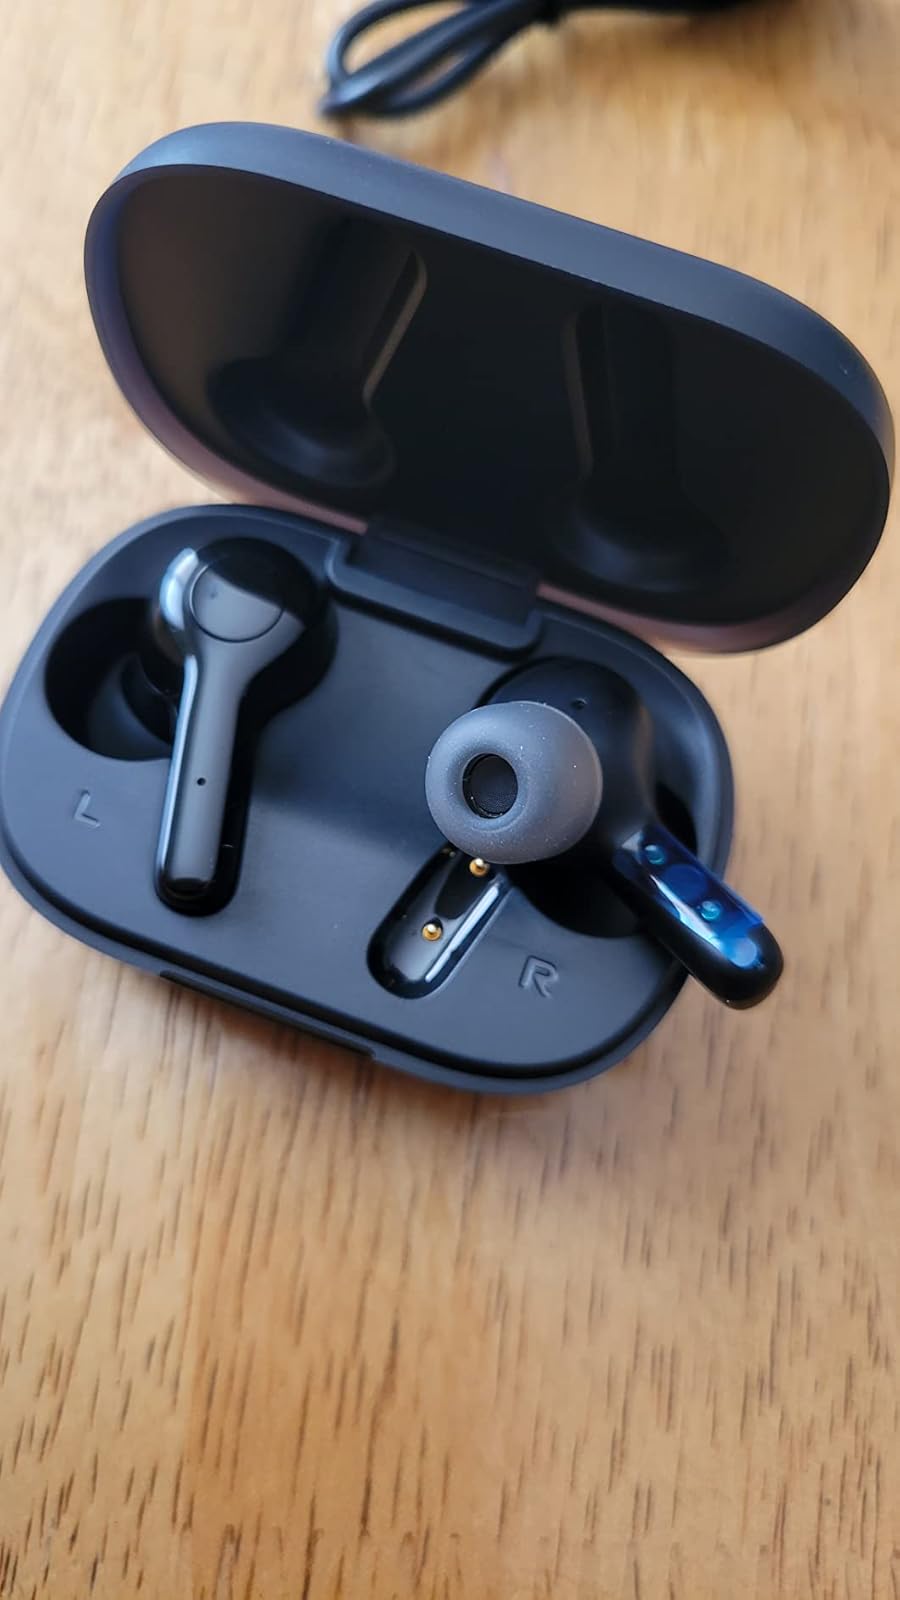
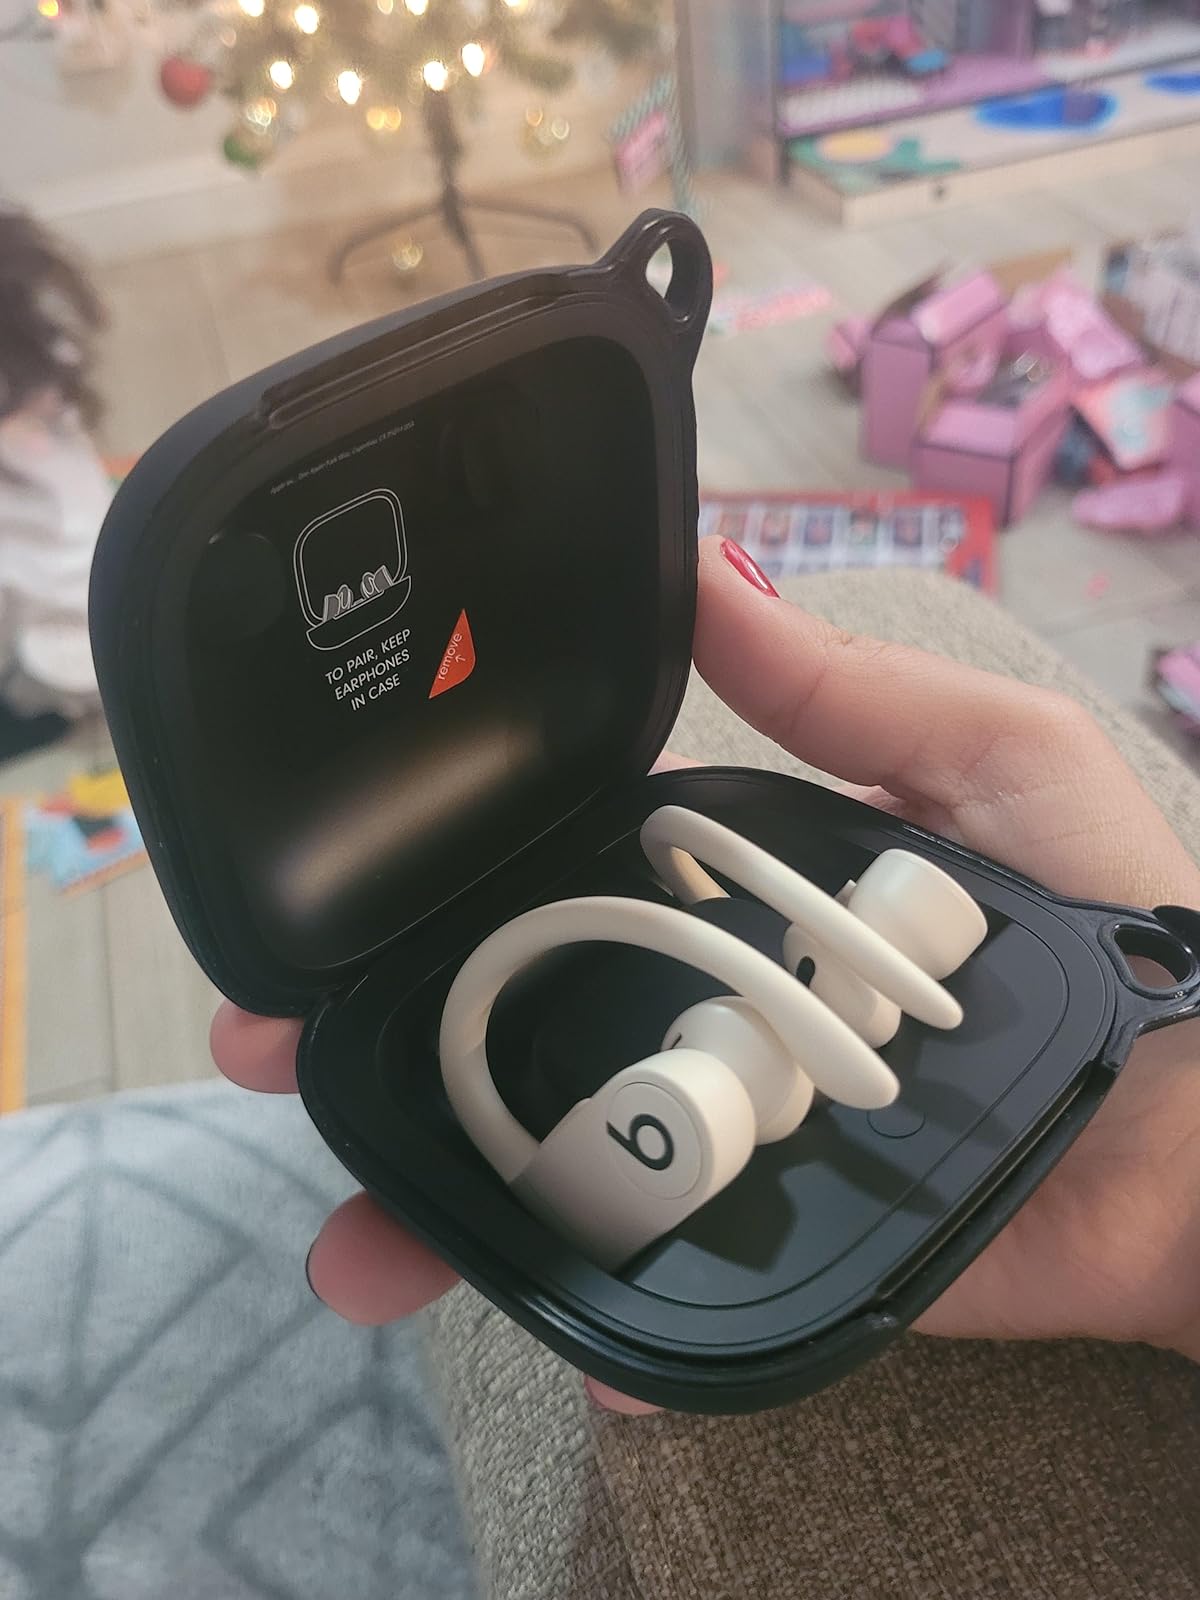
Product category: earbuds
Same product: no